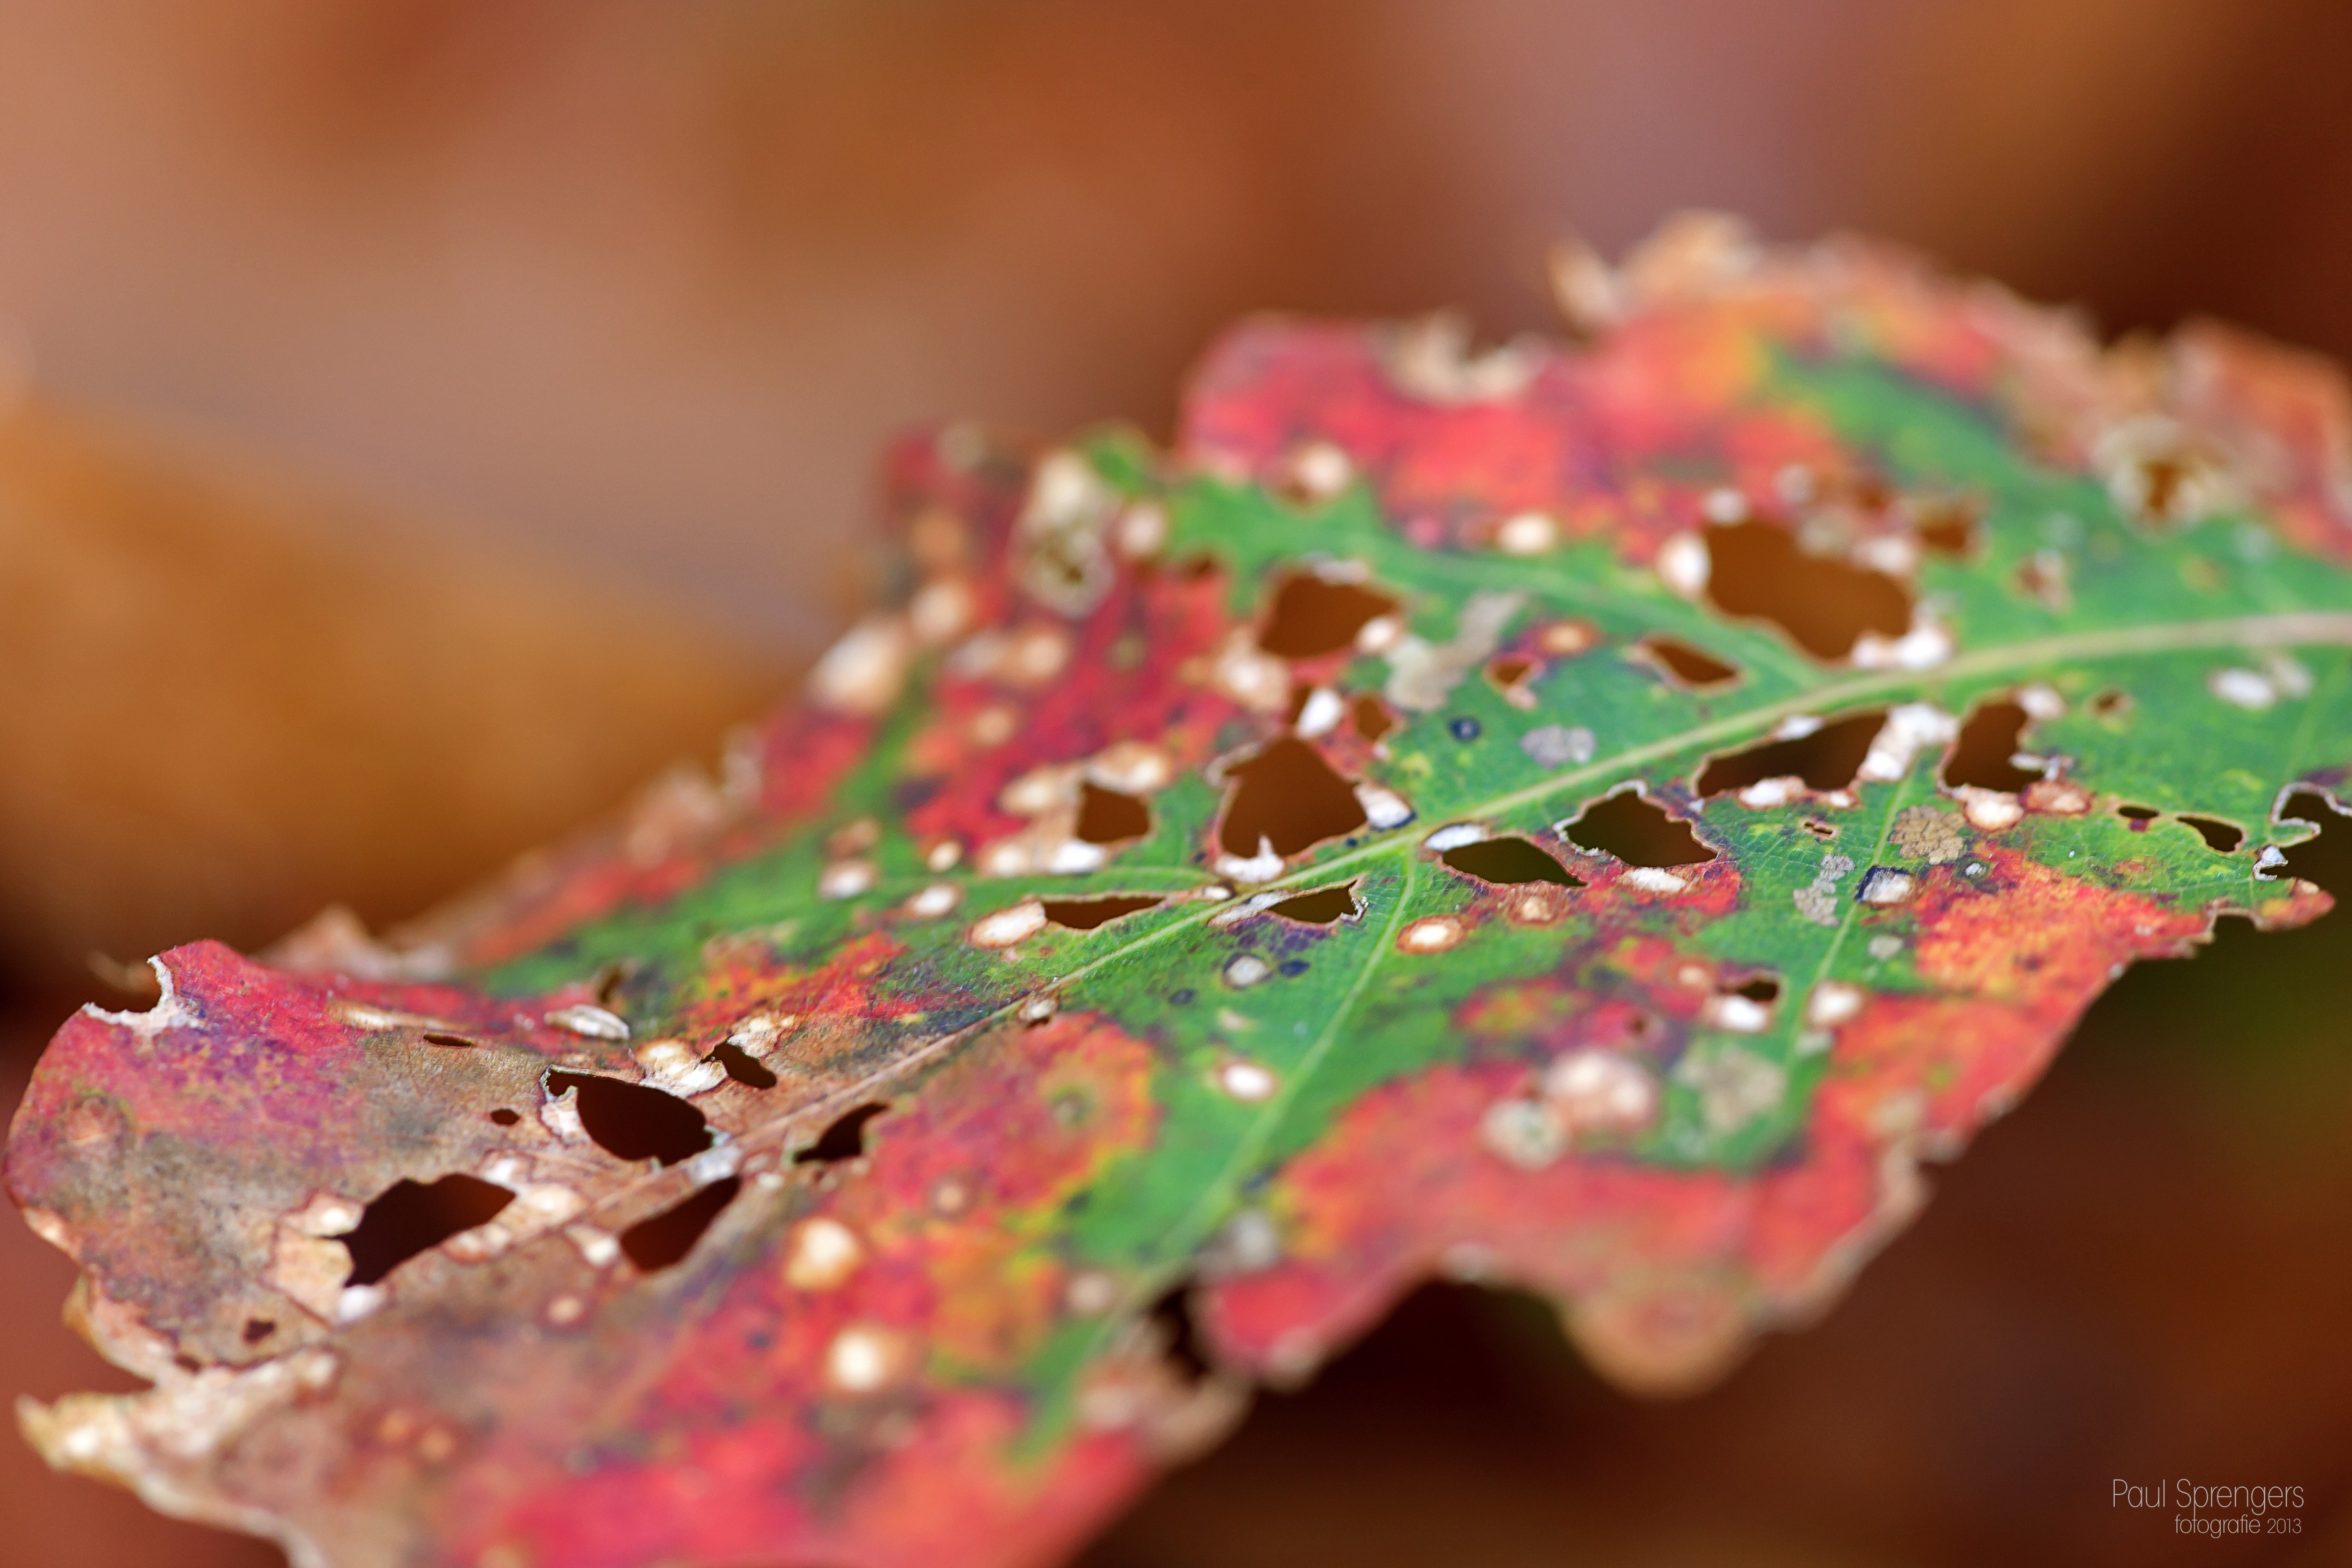
hand, forest, photography, leaf, flower, petal, finger, red, color, autumn, close up, leaves, colors, macro photography